University of Rennes 1

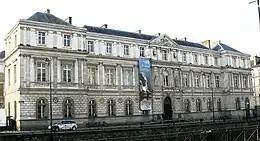
Former "Palais Universitaire" of the University of Rennes, the city's museum of arts of today

The University of Rennes 1 was a public university located in Rennes, France. It was founded in 1970, after splitting of the historic University of Rennes into two universities. On January 1, 2023, the University of Rennes 1 merged with five grandes écoles: Ecole des Hautes Etudes en Santé Publique, École nationale supérieure de chimie de Rennes, ENS Rennes, INSA Rennes and Sciences-Po Rennes to create the new University of Rennes.